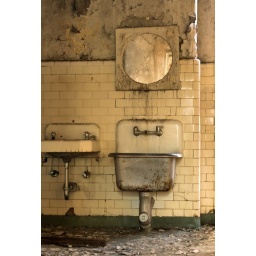
A bathroom on the 3rd floor of the men's wing in the Babcock Building in Columbia (SC).